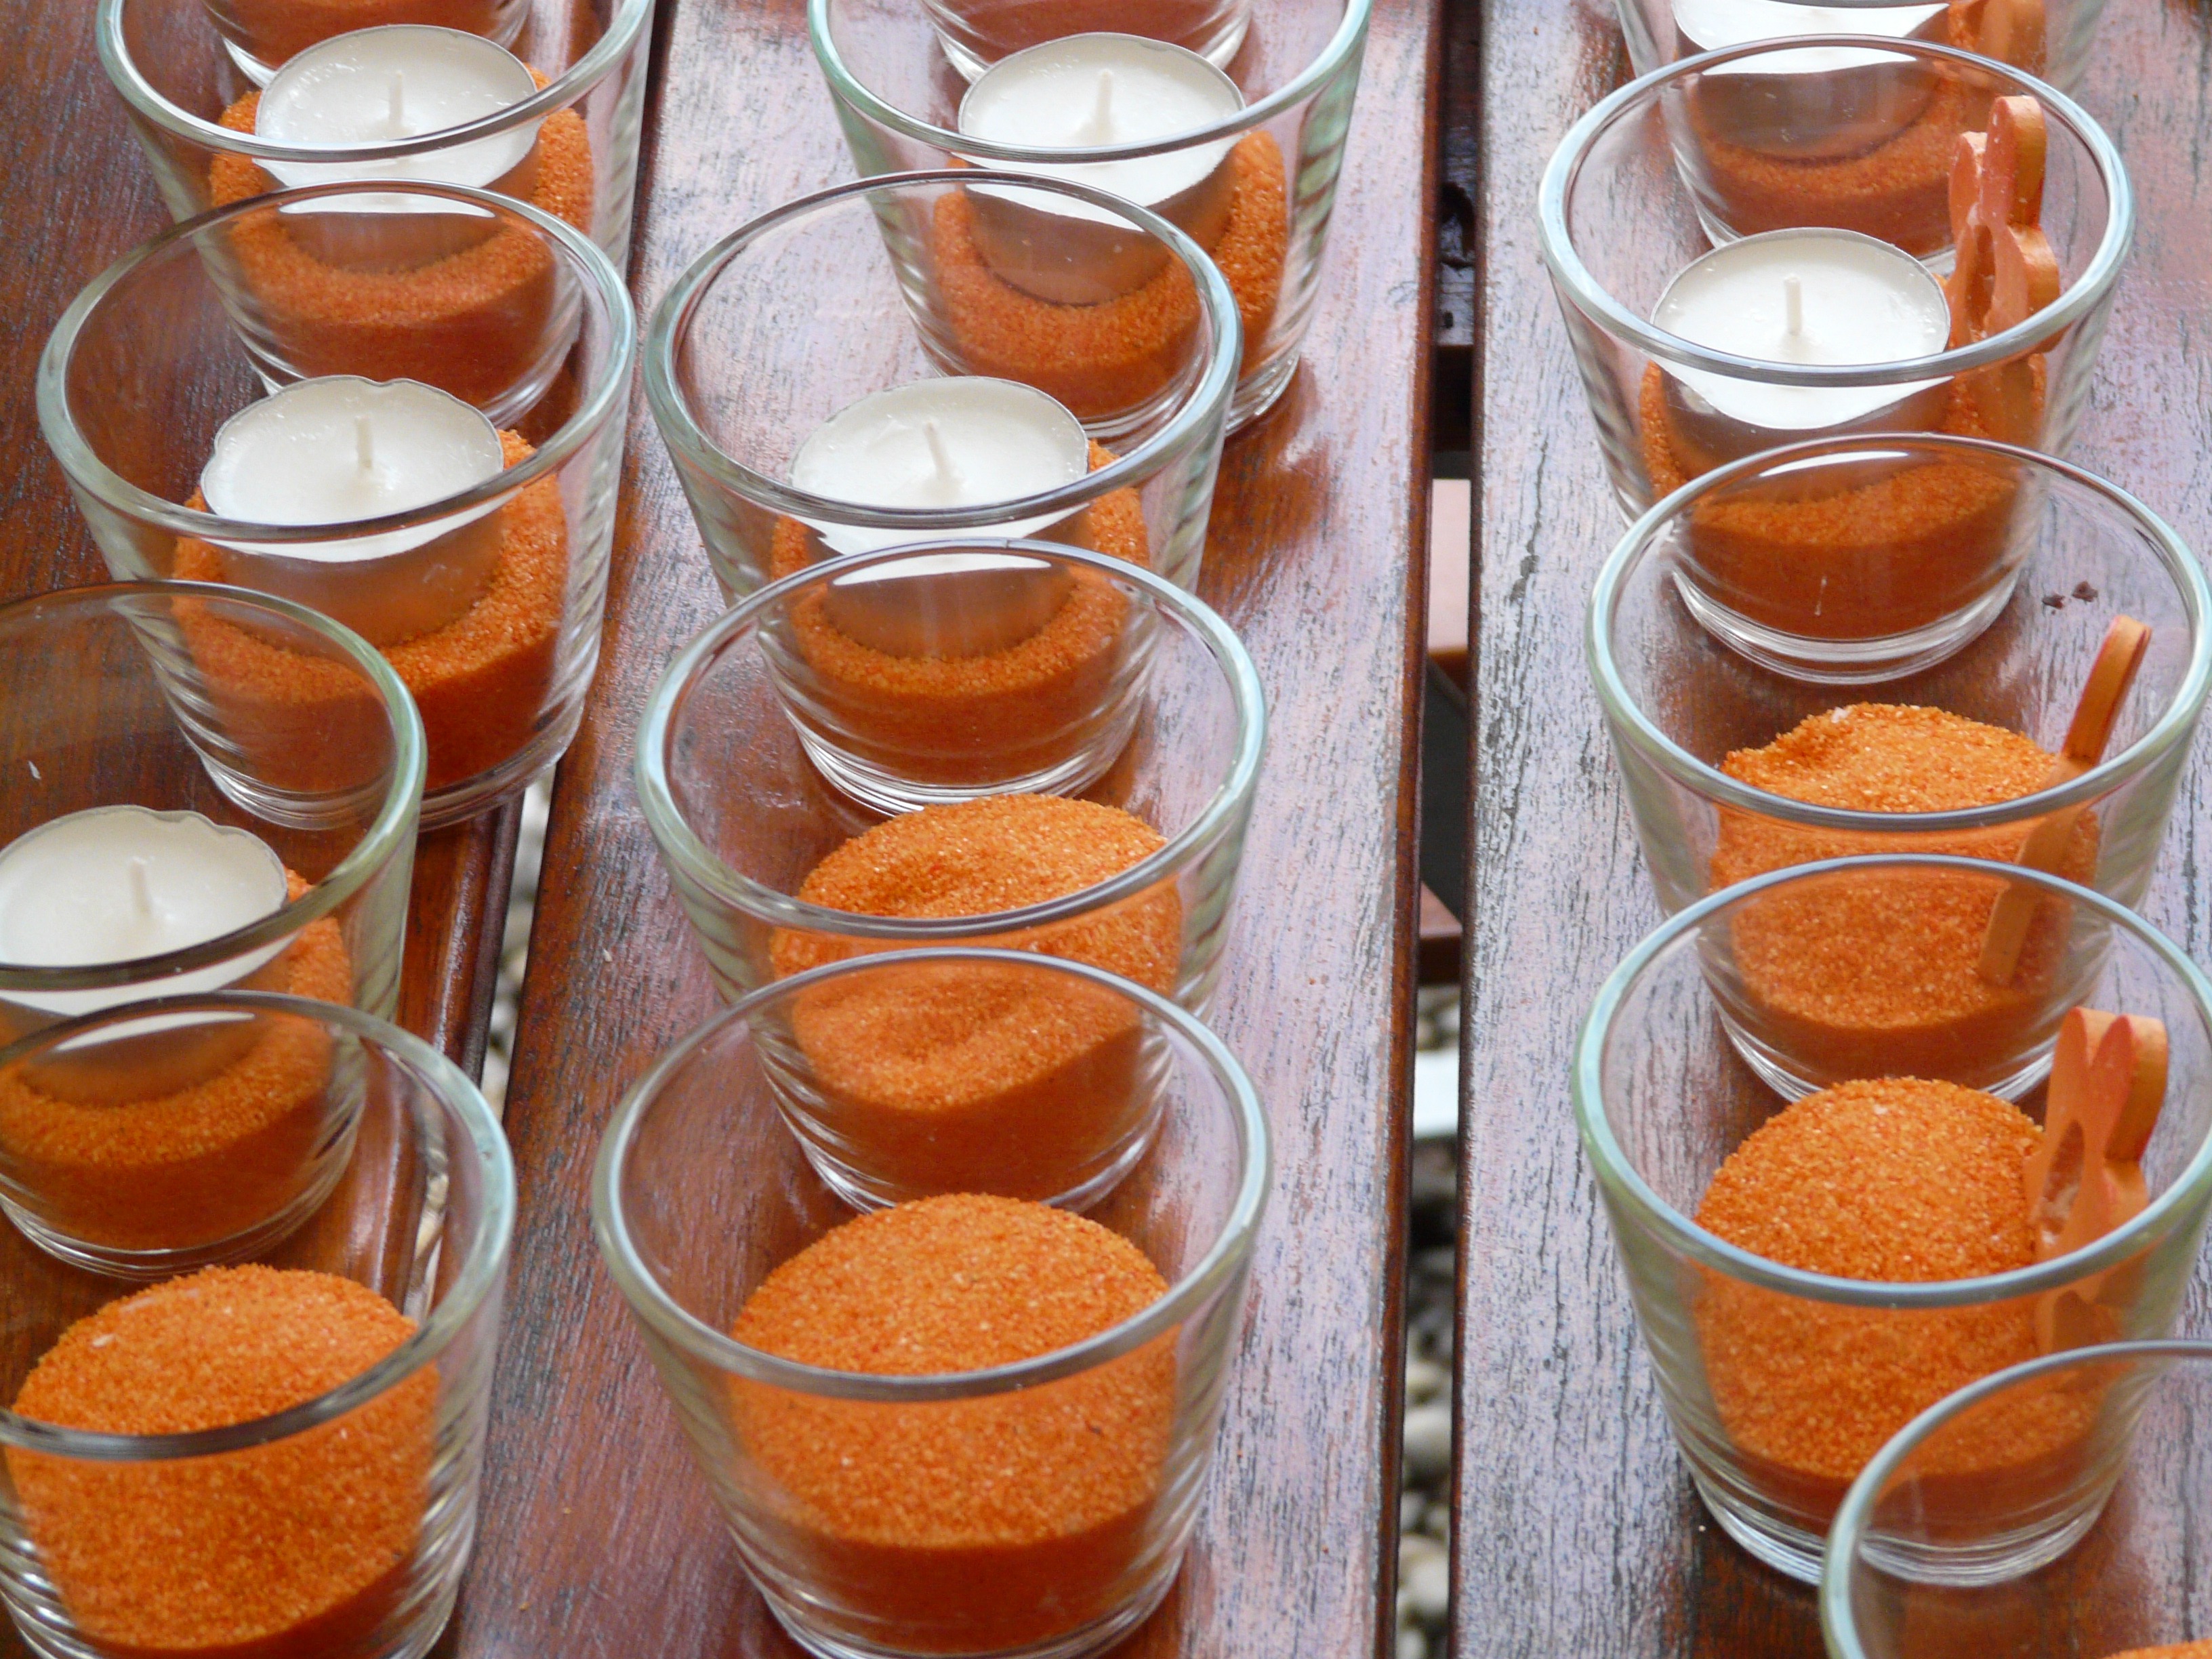
sand, light, orange, meal, food, produce, colorful, breakfast, dessert, lighting, cuisine, candles, glasses, lanterns, candlelight